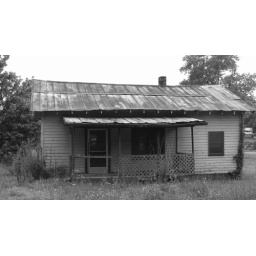
Little house in the mountains 7-19-07